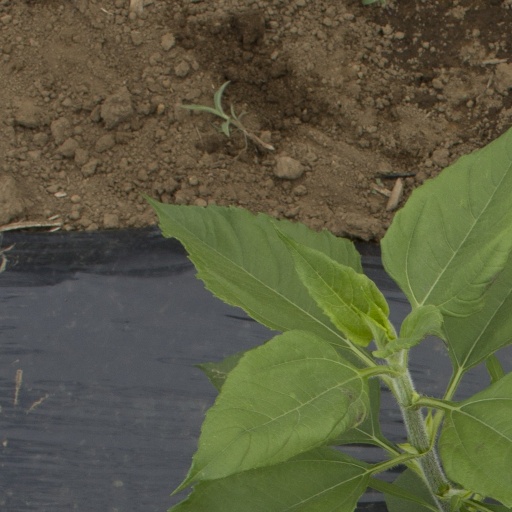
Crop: Jerusalem artichoke